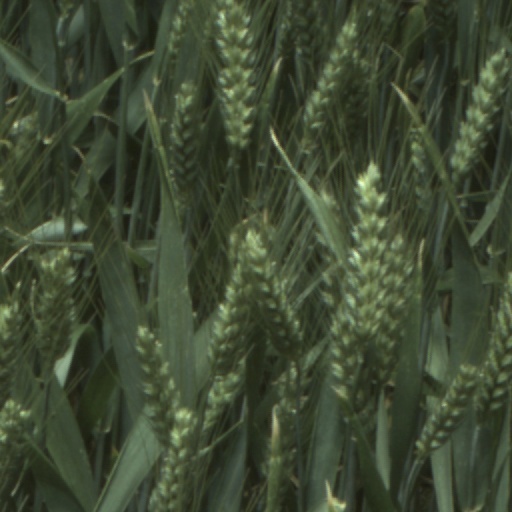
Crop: wheat